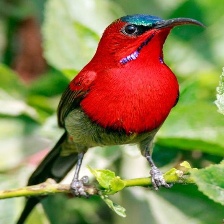
Species: CRIMSON SUNBIRD
Scientific name: AETHOPYGA SIPARAJA